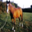
Label: horse